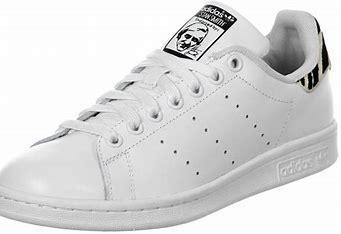
Brand: Adidas
Model: Stan Smith